Delta Air Lines

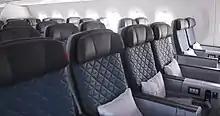
Delta Premium Select on an Airbus A350-900

In April 2016, Delta CEO Ed Bastian announced that a new Premium Economy cabin would be added. Since renamed to Premium Select, this cabin will feature extra legroom; adjustable leg rests; extra seat pitch, width, and recline; and a new premium service. Delta introduced it on its new Airbus A350, first delivered in fall 2017, to be followed by the now-retired Boeing 777. In October 2018, Delta announced that it would be selling first class seats on domestically configured Boeing 757 aircraft flying transatlantic routes as Premium Select. Delta's A330-900, delivered in 2019, also offers Premium Select. In 2021, Delta began retrofitting many of its 767-300ER and older A330 aircraft with Premium Select.